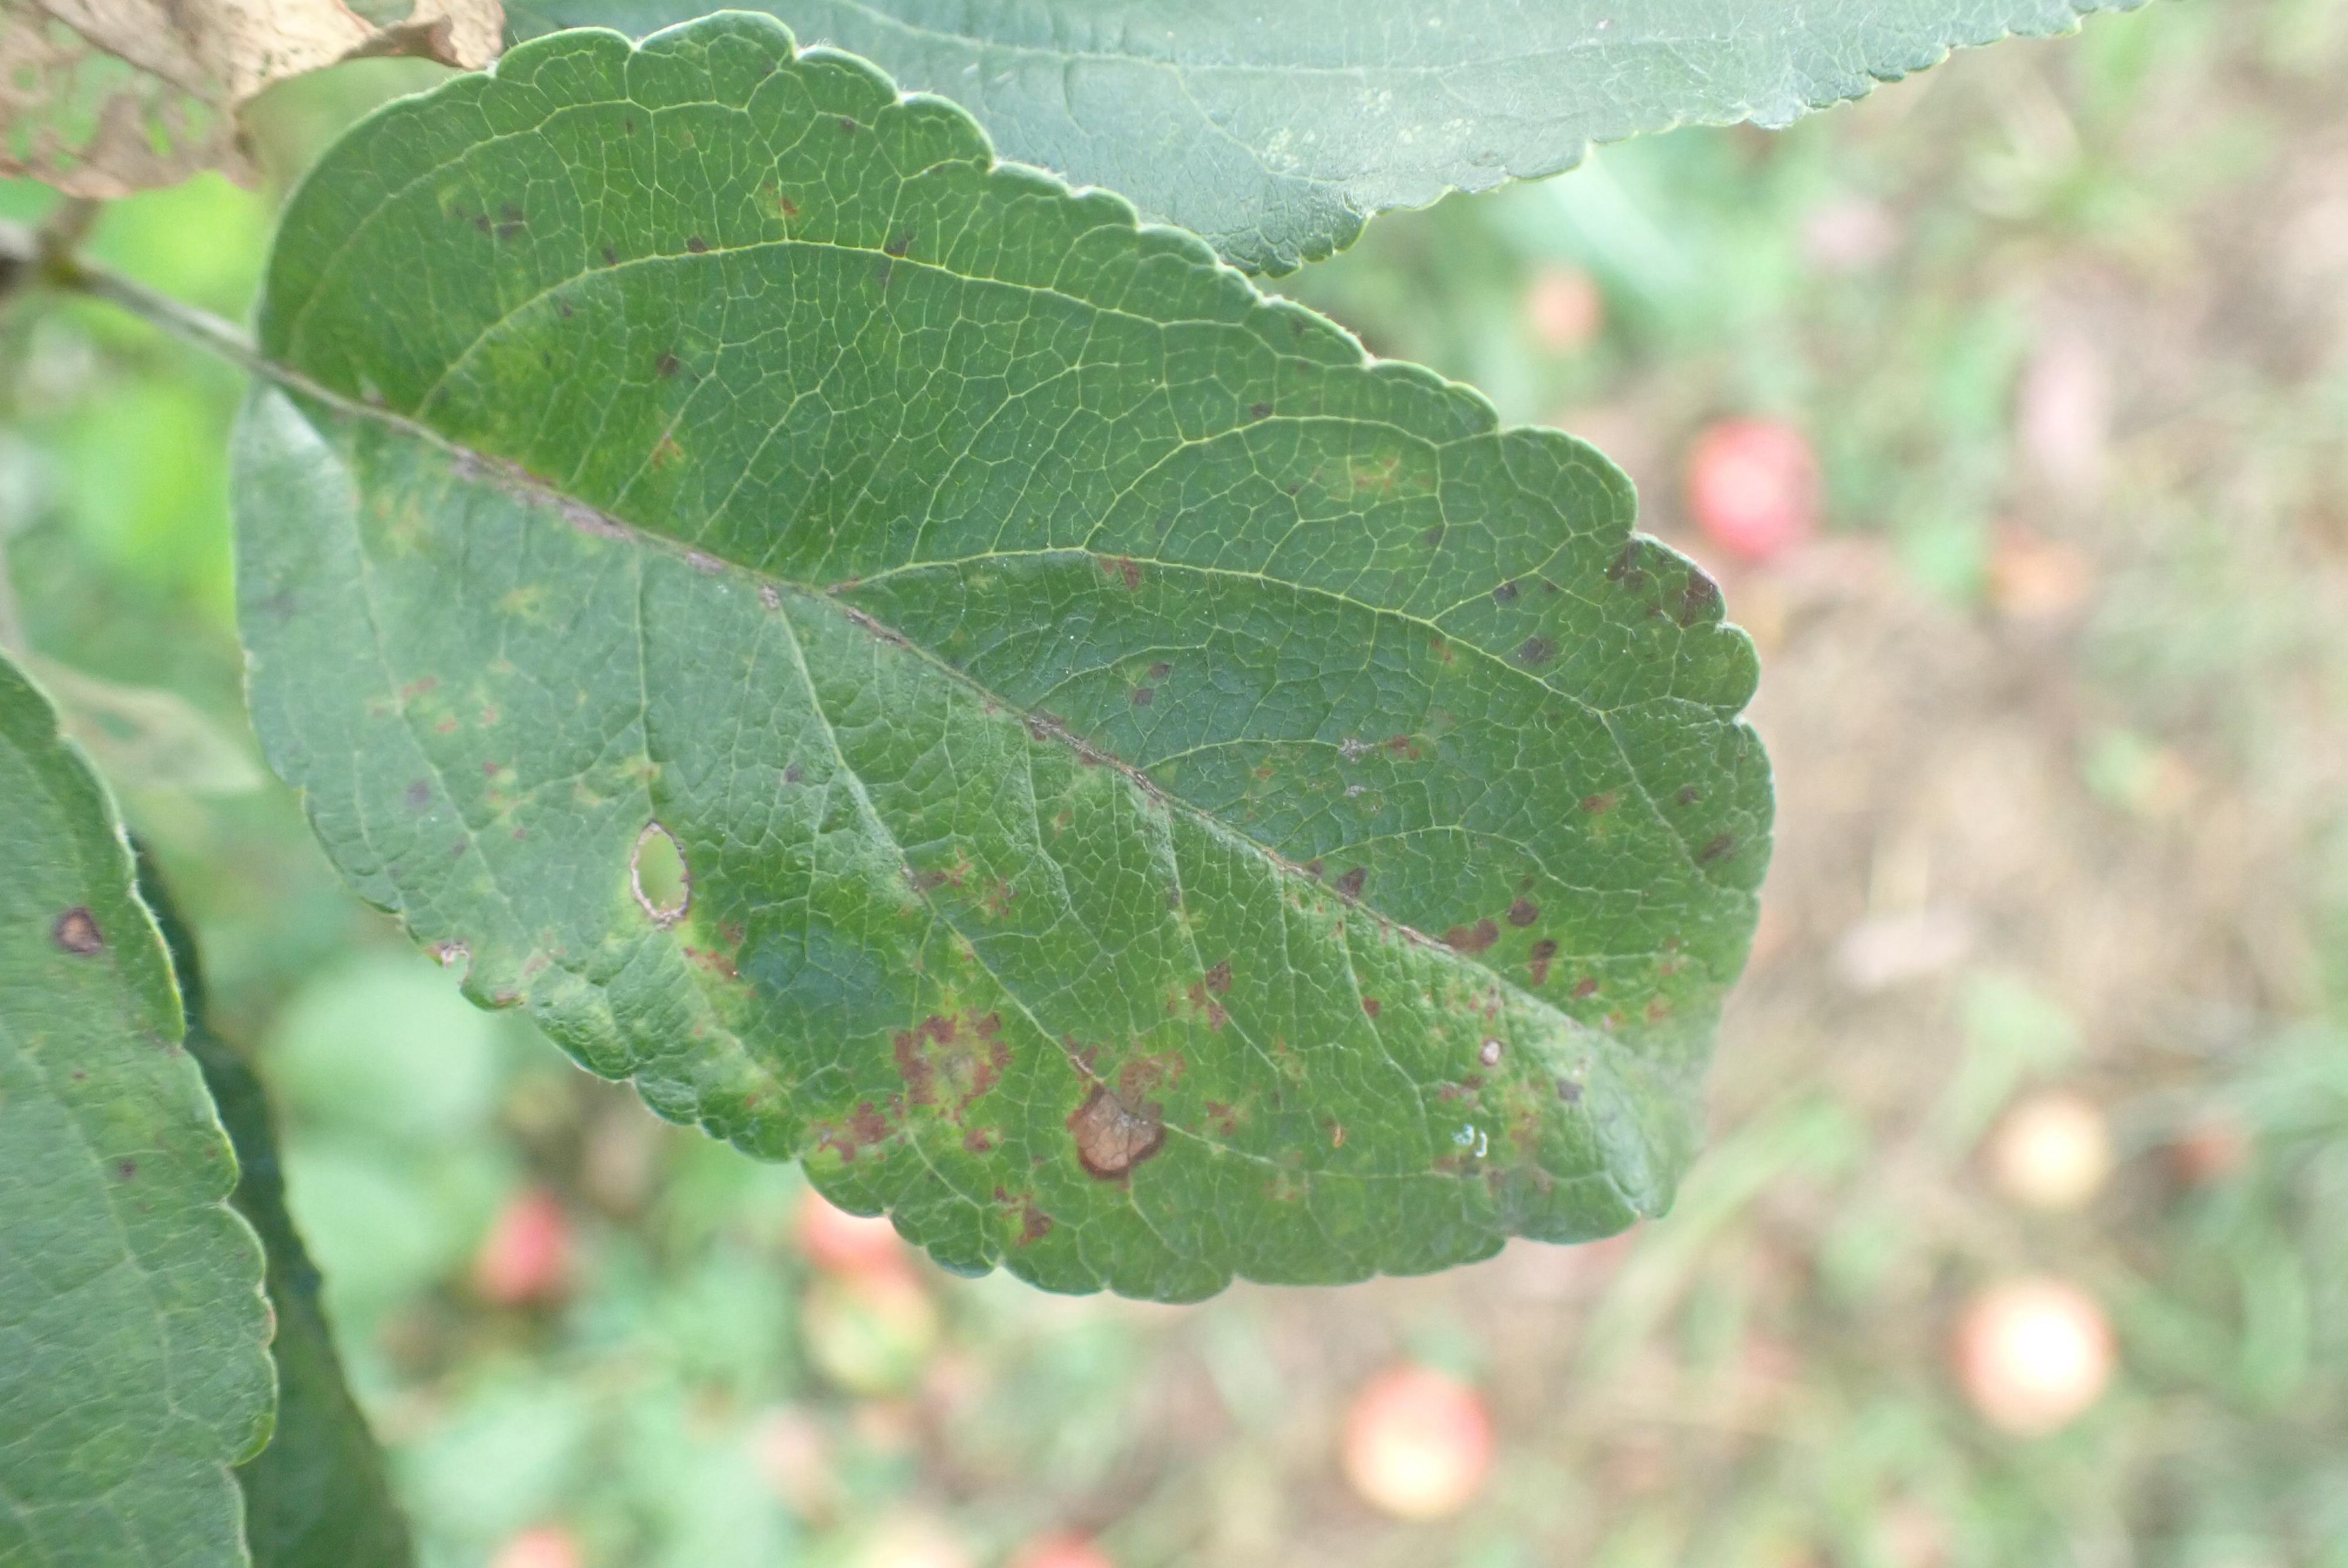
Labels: complex